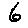
Label: 6